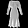
Label: Dress